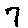
Label: 7